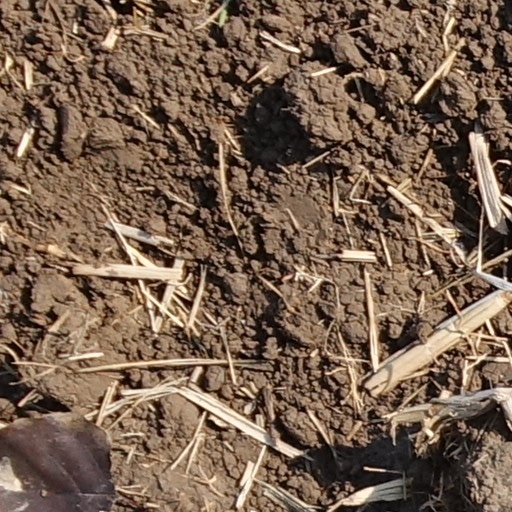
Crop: wheat